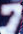
Number: 7